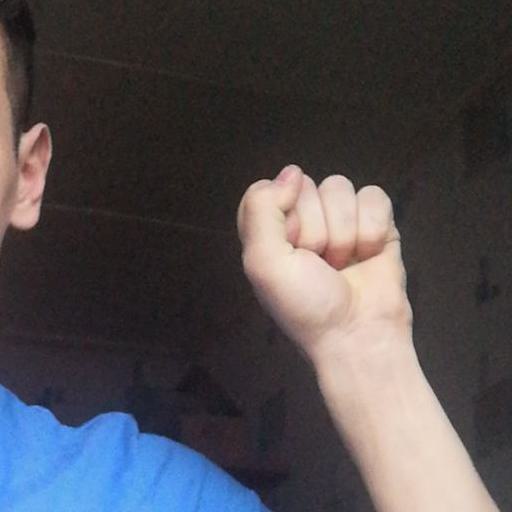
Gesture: fist